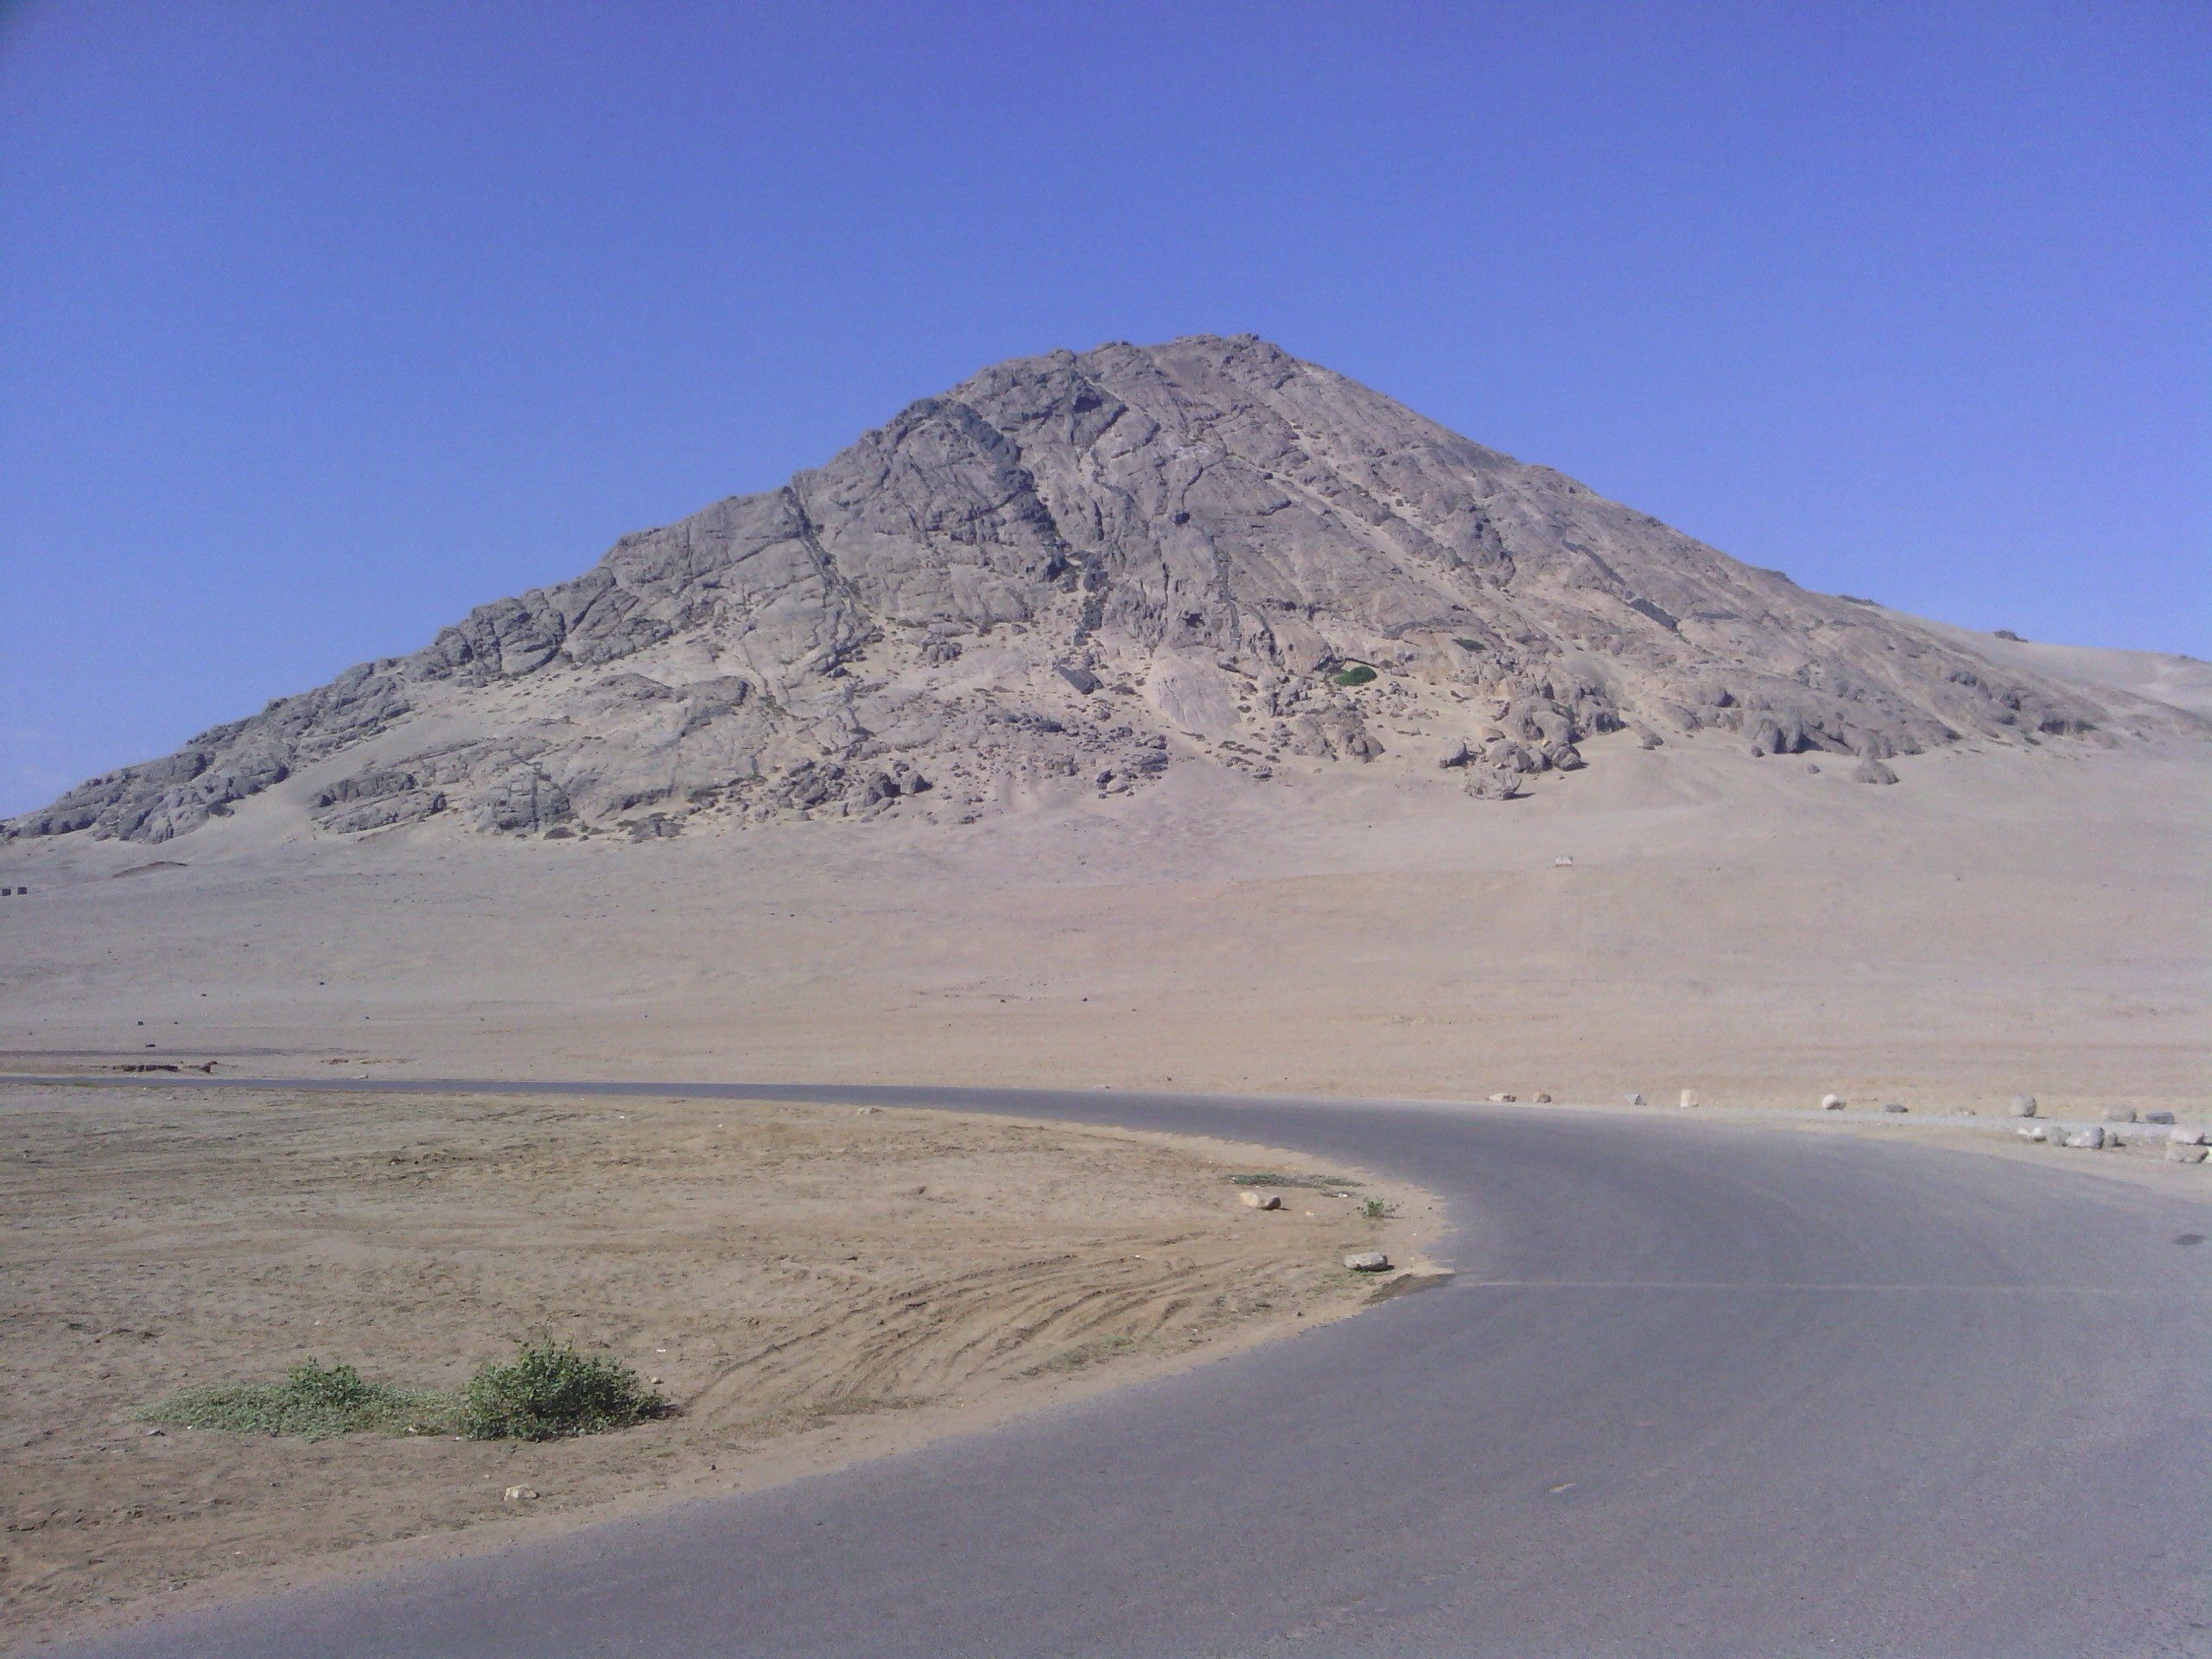
landscape, nature, sand, mountain, hill, desert, mountain range, ridge, plain, peru, geology, badlands, plateau, fell, wadi, trujillo, steppe, landform, natural environment, geographical feature, aeolian landform, mountainous landforms